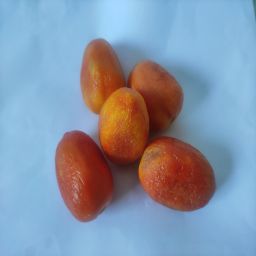
Crop: Tomato
Quality: Old